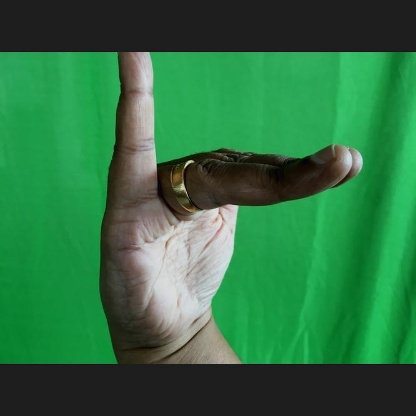
Mudra: Hamsapaksha